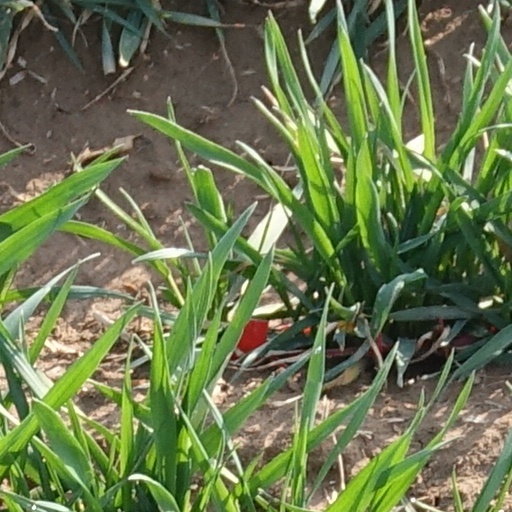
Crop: wheat